Munich Fire Department

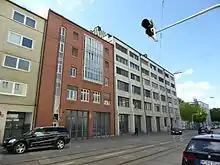
Former fire station 4

Fire station 3 in Westend opened on 28 October 1983, replacing the old fire stations 3 and 8, which were each occupied by a group, as a new fire station 3, in which an engine is housed. The fire station 3 is located in the immediate vicinity of Theresienhöhe and Theresienwiese and offers the possibility to strengthen their station at any time. In addition, this station has a large sports hall and a practice tower, and since 1997 an integrated control center. Since then it has been a group station with special vehicles. In 2017, the control center moved to the new FW 4, so that the FW 3 can be "moved" in the long term more in the western direction (Pasing